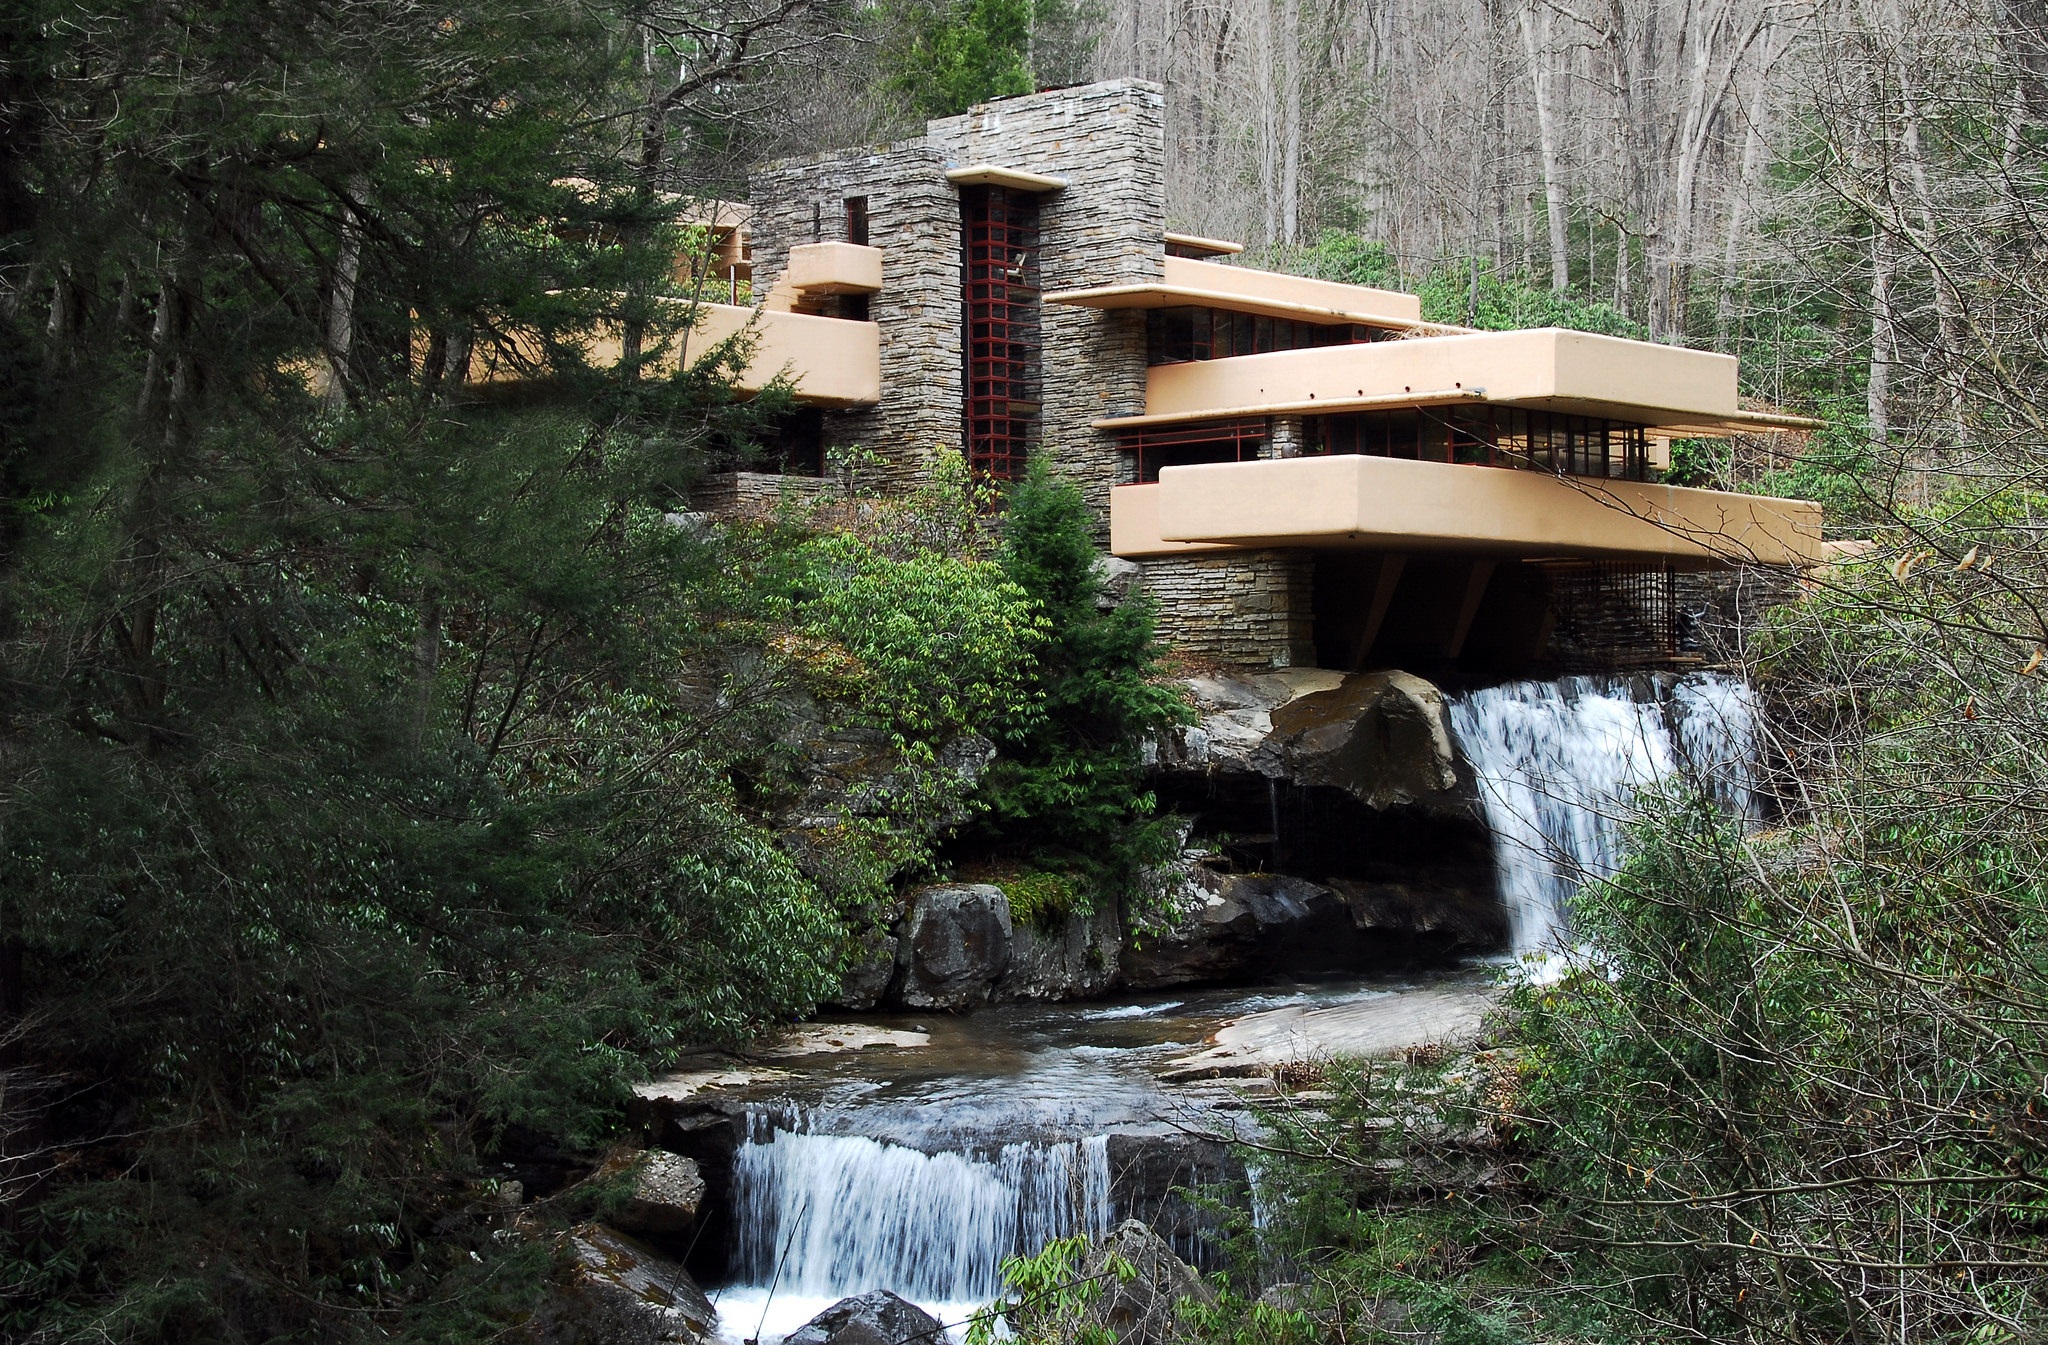
water, wilderness, architecture, trail, house, building, river, stream, jungle, waterway, design, historical, water feature, rural area, falling water, house in nature